Sam's Town Hotel and Gambling Hall, Shreveport

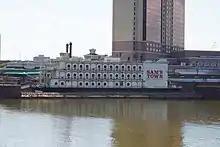
Sam's Town riverboat casino on the Red River

First known as Harrah's Shreveport, the hotel was purchased in 2004 by Boyd Gaming from Harrah's Entertainment. Harrah's sold this casino after acquiring Horseshoe Gaming Holding Corporation.